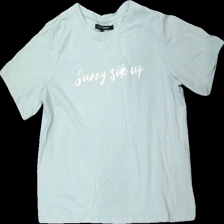
View: front
Type: T-shirt
Category: Ladies
Brand: Kappahl
Colors: Blue, White
Material: 100% cotton
Pattern: Other
Cut: Regular
Size: L
Season: All
Stains: Minor
Damage location: top center
Damage 2: fläckar
Damage 2 location: middle center
Price range: <50
Recommended usage: Reuse
Description: blå t-shirt med text fram, små fläckar fram